Hacker's Delight

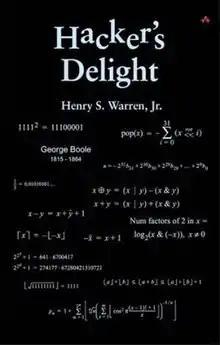
Hacker's Delight First edition (2002)

Hacker's Delight is a software algorithm book by Henry S. Warren, Jr. first published in 2002. It presents fast bit-level and low-level arithmetic algorithms for common tasks such as counting bits or improving speed of division by using multiplication.